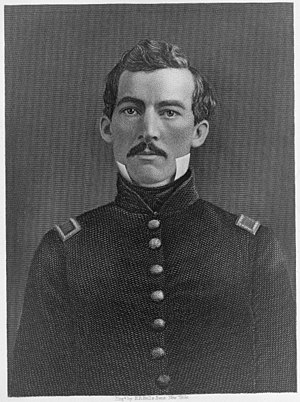
Philip Sheridan / Tidlige år
Midlertidig Sekondløjtnant Philip Sheridan
Philip Henry Sheridan var en karriereofficer i den amerikanske hær og general i den amerikanske borgerkrig. Hans karriere var kendetegnet ved hans hurtige opstigen til generalmajor i den amerikanske borgerkrig og hans tætte forbindelse til generalløjtnant Ulysses S. Grant, som overførte Sheridan fra at kommandere en infanteridivision i det vestlige operationsområde til at lede et kavalerikorps i Army of the Potomac i øst. I 1864